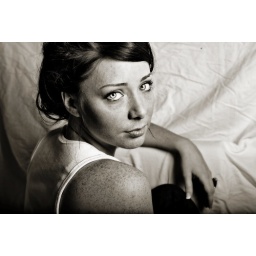
Jude in black and white